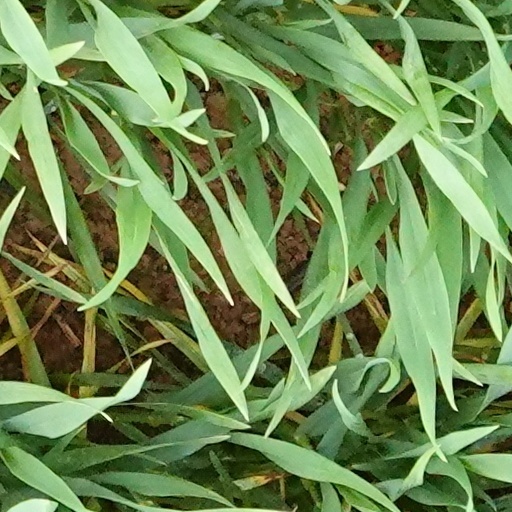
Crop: wheat